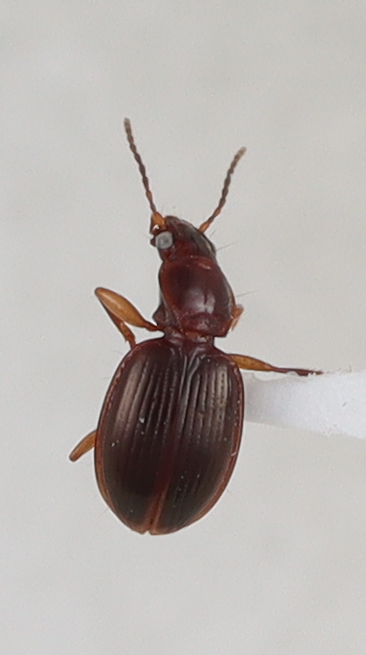
Scientific name: Mecyclothorax rufipennis
Plot: 17
Trap: E
Collected: 20200818